Economy of the United States

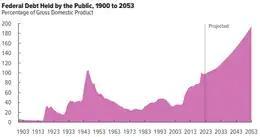
The amount of U.S. public debt, measured as a percentage of GDP, held by the public since 1900

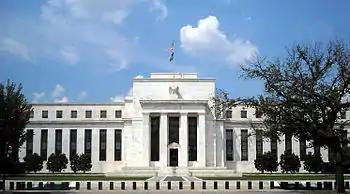
The Federal Reserve is the central banking system of the United States.

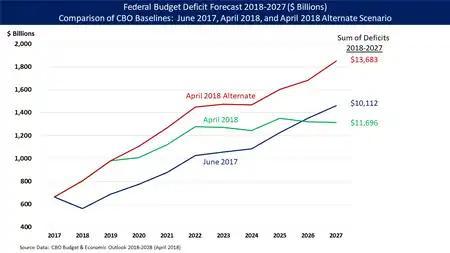
Congressional Budget Office (CBO) baseline scenario comparisons: June 2017 (essentially the deficit trajectory that President Trump inherited from President Obama), April 2018 (which reflects Trump's tax cuts and spending bills), and April 2018 alternate scenario (which assumes extension of the Trump tax cuts, among other current policy extensions).

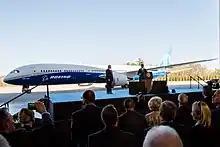
Boeing CEO Dennis Muilenburg at the 787-10 Dreamliner rollout ceremony

The American system is a mix of public and private insurance. The government provides insurance coverage for approximately 53 million elderly via Medicare, 62 million lower-income persons via Medicaid, and 15 million military veterans via the Veteran's Administration. About 178 million employed by companies receive subsidized health insurance through their employer, while 52 million other persons directly purchase insurance either via the subsidized marketplace exchanges developed as part of the Affordable Care Act or directly from insurers. The private sector delivers healthcare services, with the exception of the Veteran's Administration, where doctors are employed by the government.